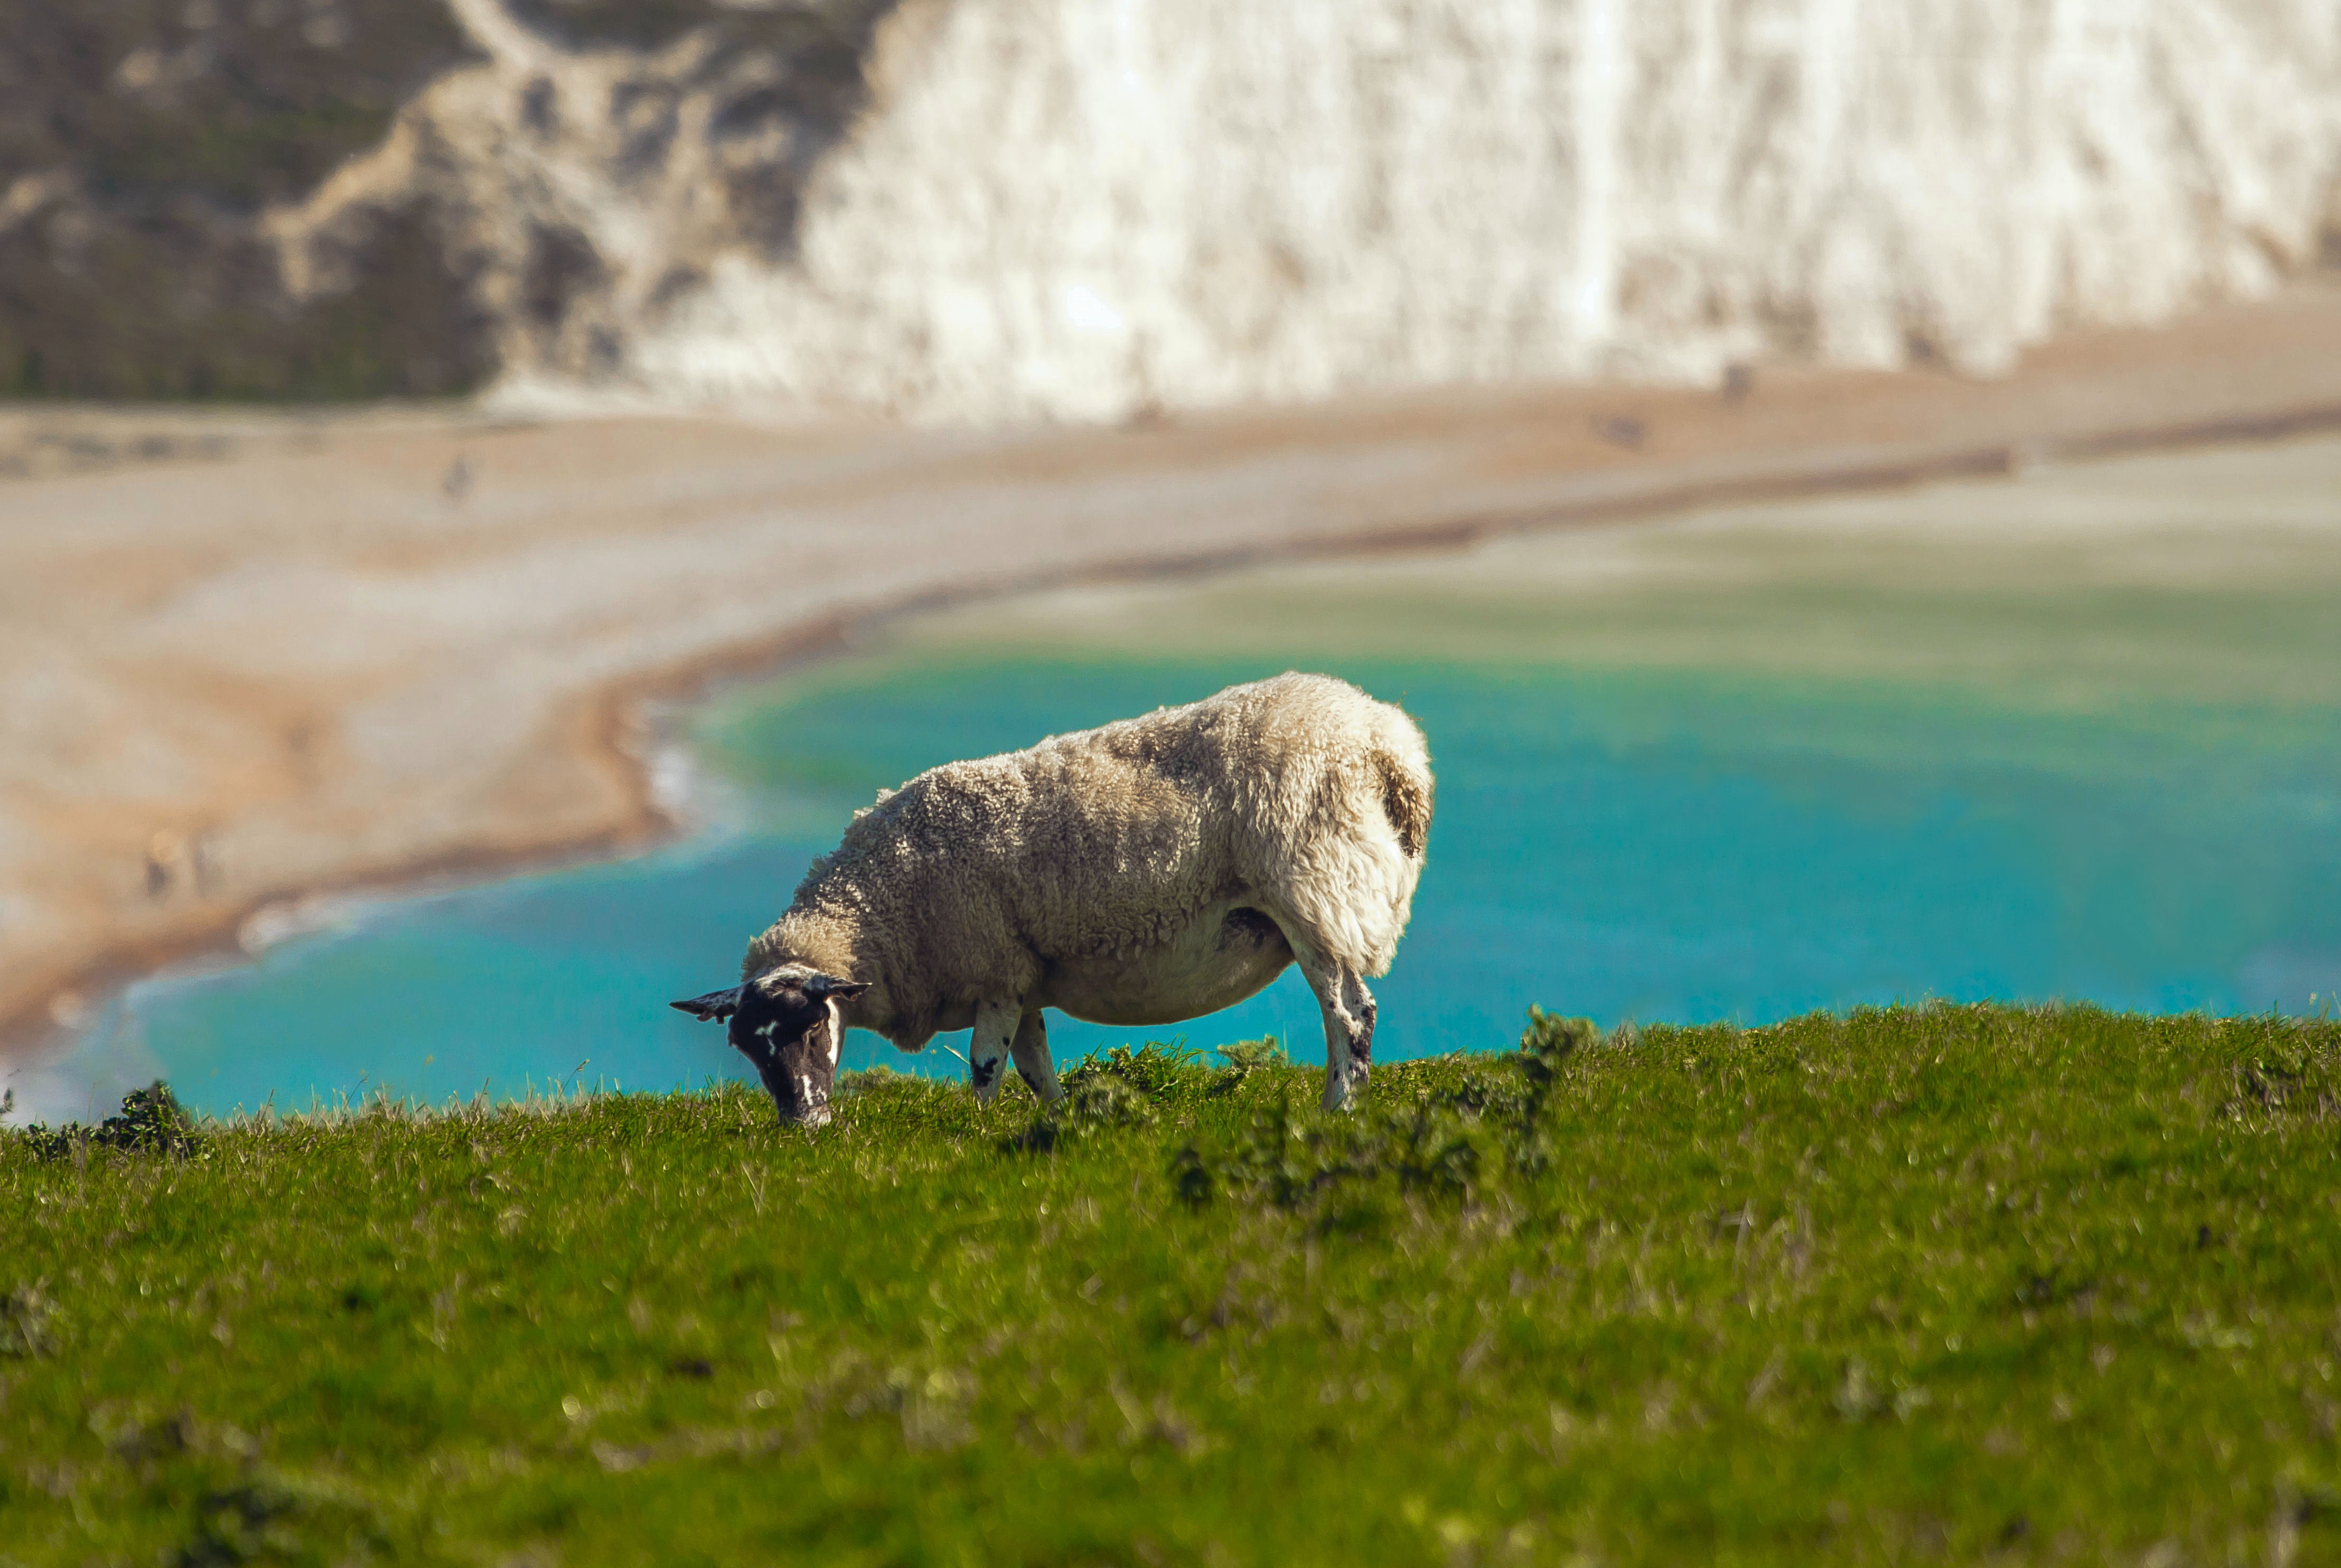
sea, nature, grass, panorama, wildlife, green, sheep, mammal, fauna, sheeps, rural area, seven sisters, cattle like mammal